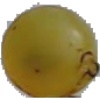
Label: Grape White 3